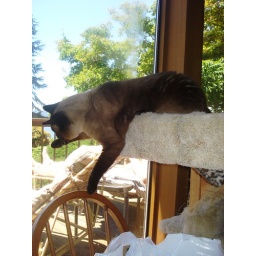
sano tries to catch a bug flying around his kitty kolony.